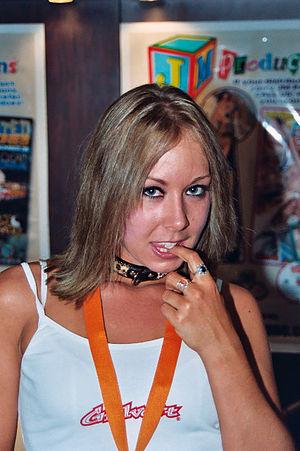
Julie Night, née le 2 juillet 1978 à Long Beach, en Californie, est une actrice pornographique américaine.